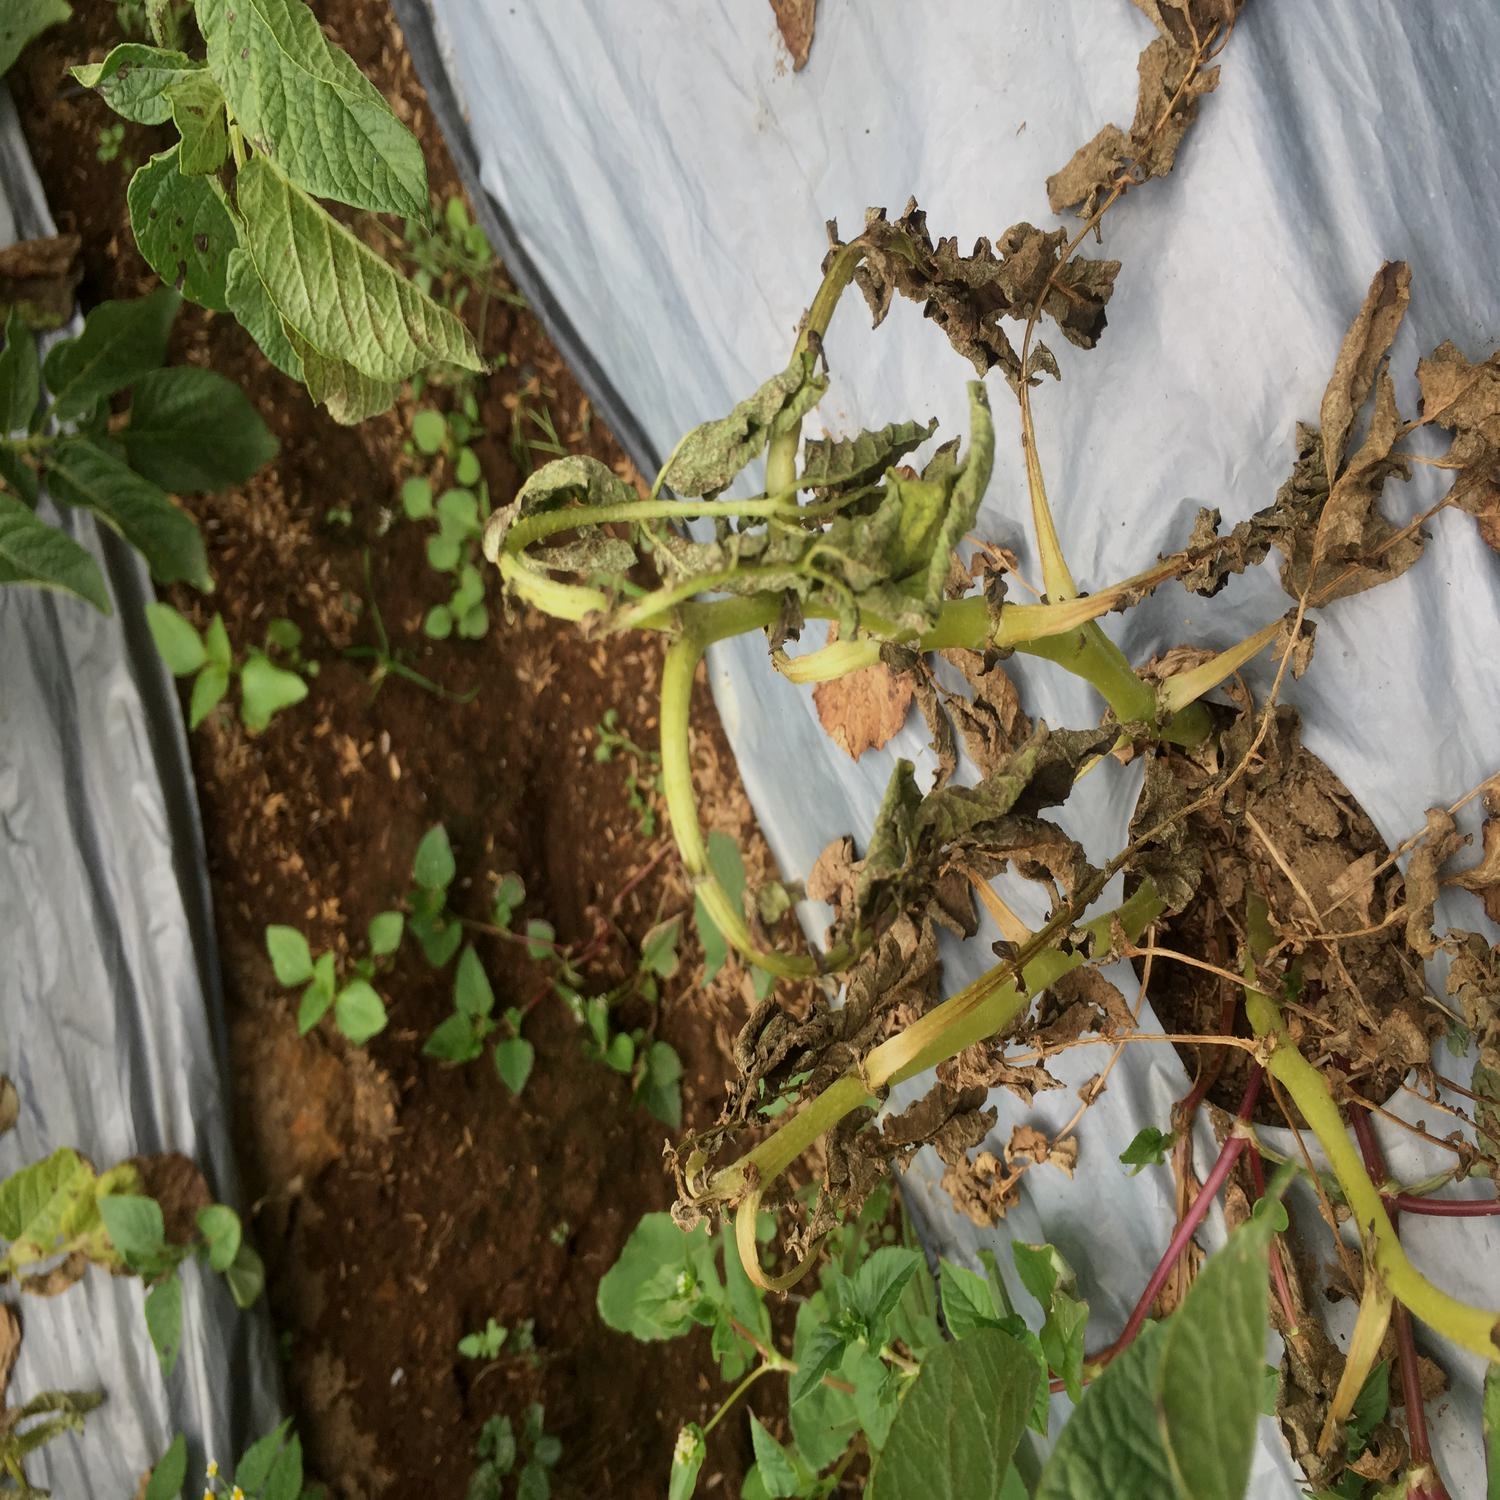
Etiqueta: Pudricion_Parda